Siam Paragon

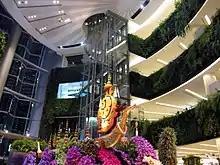
Main entrance void

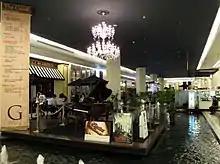
The Canal before renovation in 2016

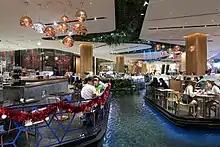
Gourmet Garden in Ground floor completed in 2017

Siam Paragon was built on the former site of the Siam Intercontinental Hotel, which was demolished in 2002 at the end of its lease. The site, leased for 30 years, is Crown Property Bureau land and at one time was the royal parkland of Sa Pathum Palace. The mall opened on 9 December 2005 at a cost of about 15 billion baht or US$450 million. It covers an area of 52 .